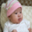
Label: baby